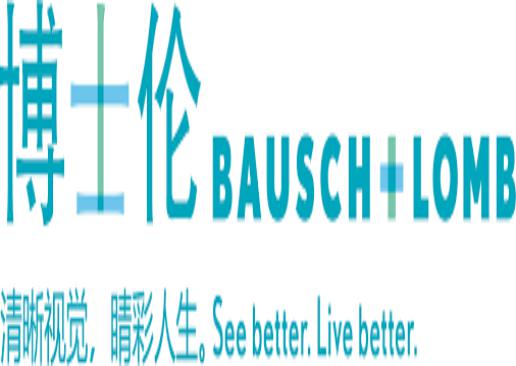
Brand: bauschlomb-1
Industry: Medical